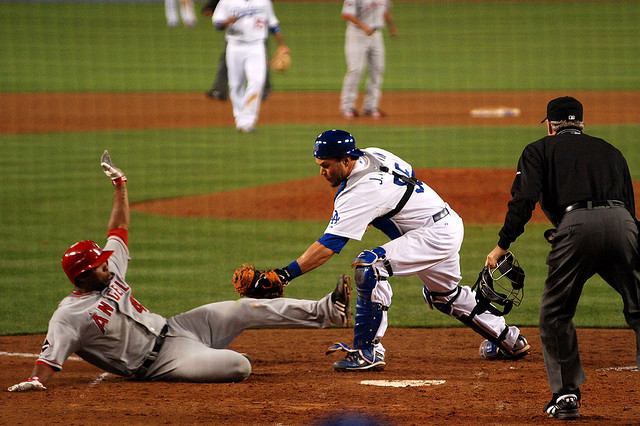
user: Given an image and a question. Answer the question in a short answer. Question: What teams are playing in this image? Short Answer:
assistant: angel and dodger